History of music in Paris

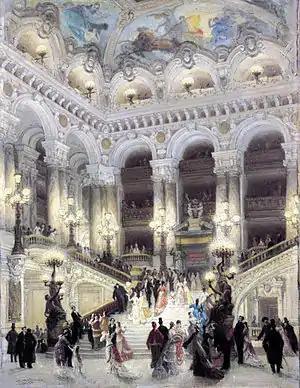
The grand stairway of the Paris Opera (1875)

With the growing popularity of classical music and the arrival of so many talented musicians, Paris encountered a shortage of concert halls. The best hall in the city was that of the Paris Conservatory on rue Bergére, which had excellent acoustics and could seat a thousand persons. Berlioz premiered his "Symphonie Fantastique" there on December 30, 1830; on December 29, 1832, Berlioz presented the Symphony again, along with two new pieces, "Lelio" and "Harold en Italie", which he wrote specially for Paganini to play. At the end of the performance, with Victor Hugo and Alexandre Dumas in the audience, Paganini bowed down humbly before Berlioz. in tribute.